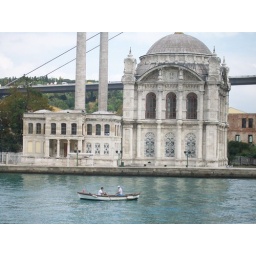
Same building with guys rowing a boat in front of it.